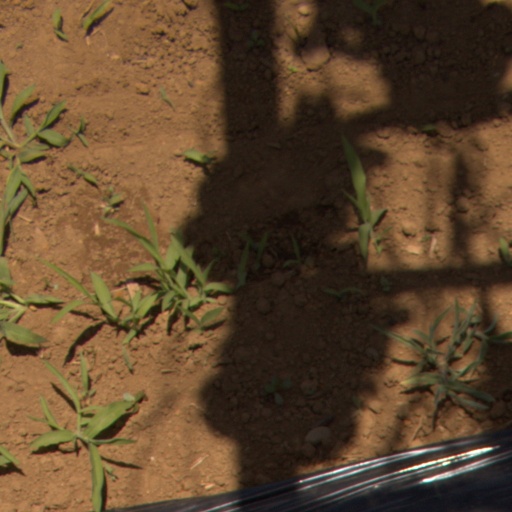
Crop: Jerusalem artichoke